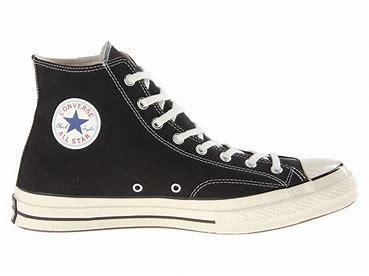
Brand: Converse
Model: Chuck Taylor All Star Top